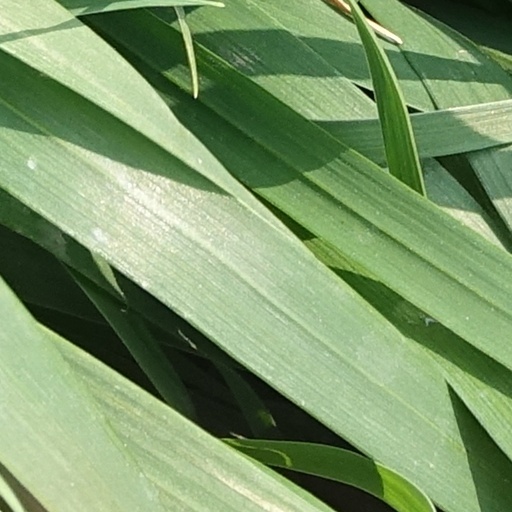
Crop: wheat